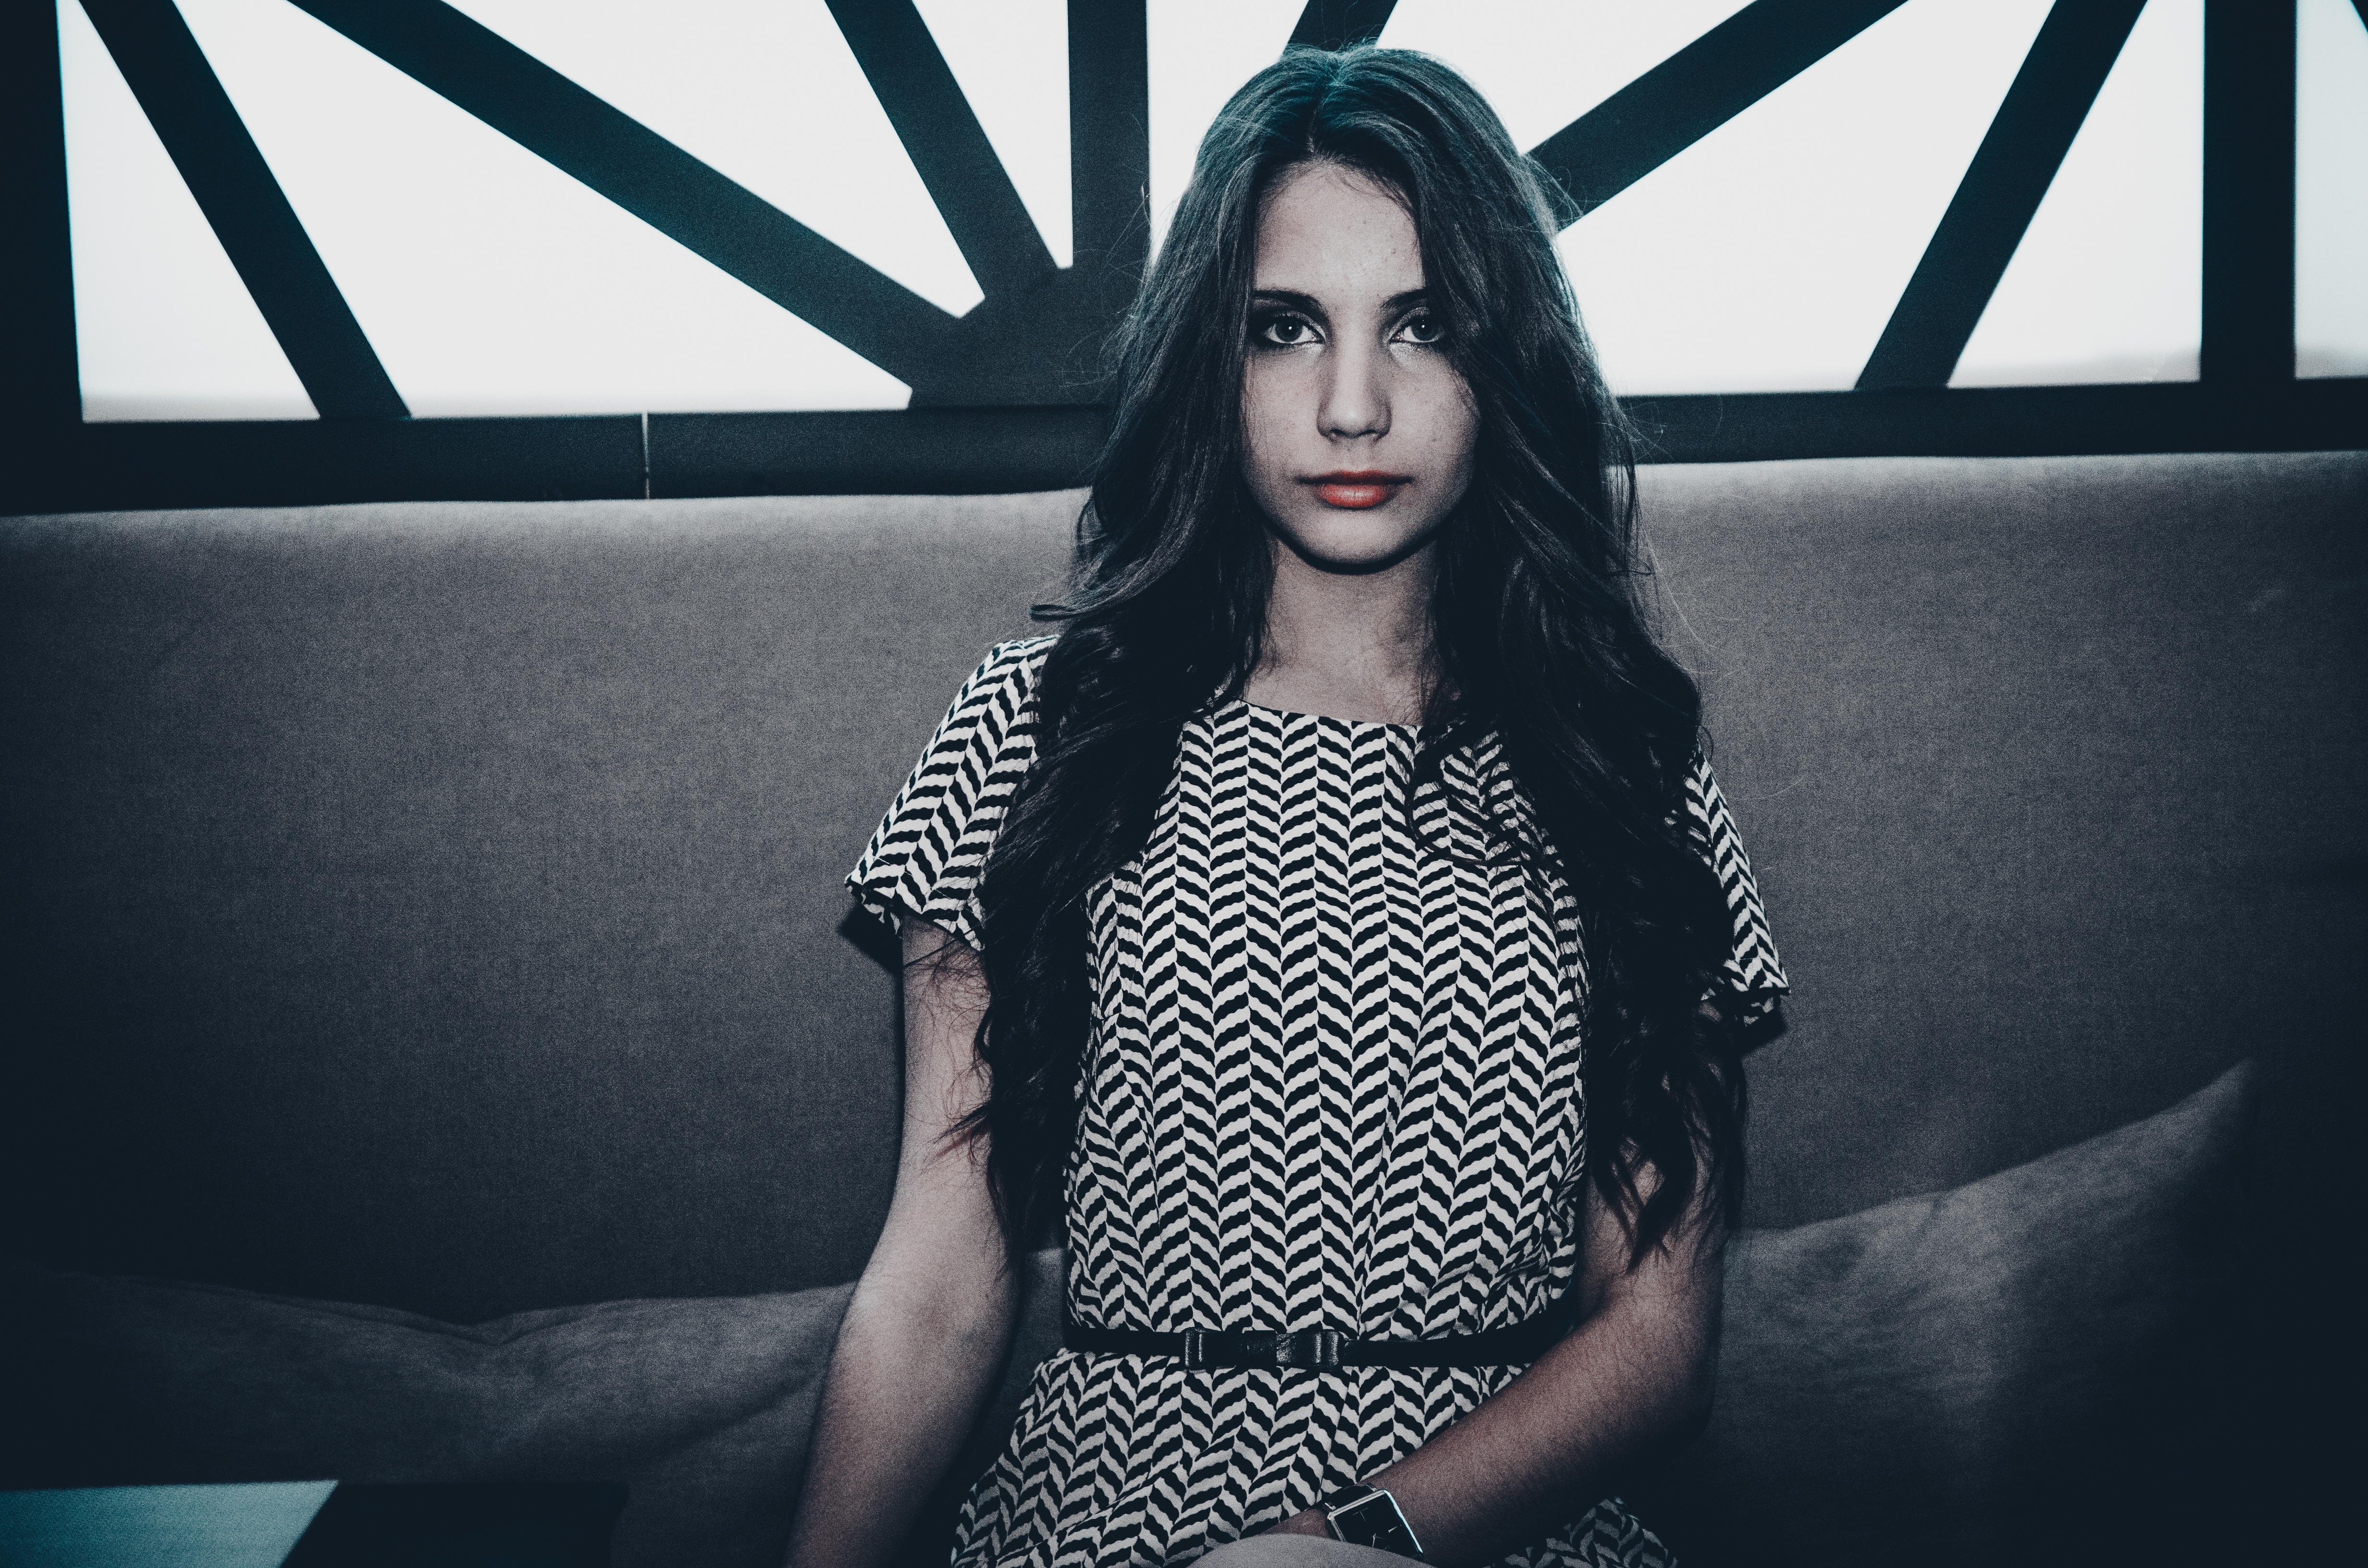
black and white, girl, woman, hair, white, photography, view, female, portrait, model, young, youth, sitting, darkness, fashion, clothing, black, monochrome, lady, blonde, jacket, hairstyle, long hair, girls, dress, hands, legs, glasses, photograph, snapshot, beauty, style, armchair, posture, smiles, dark background, cosmetics, erotic, photo shoot, light background, monochrome photography, portrait photography, human positions, art model